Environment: real
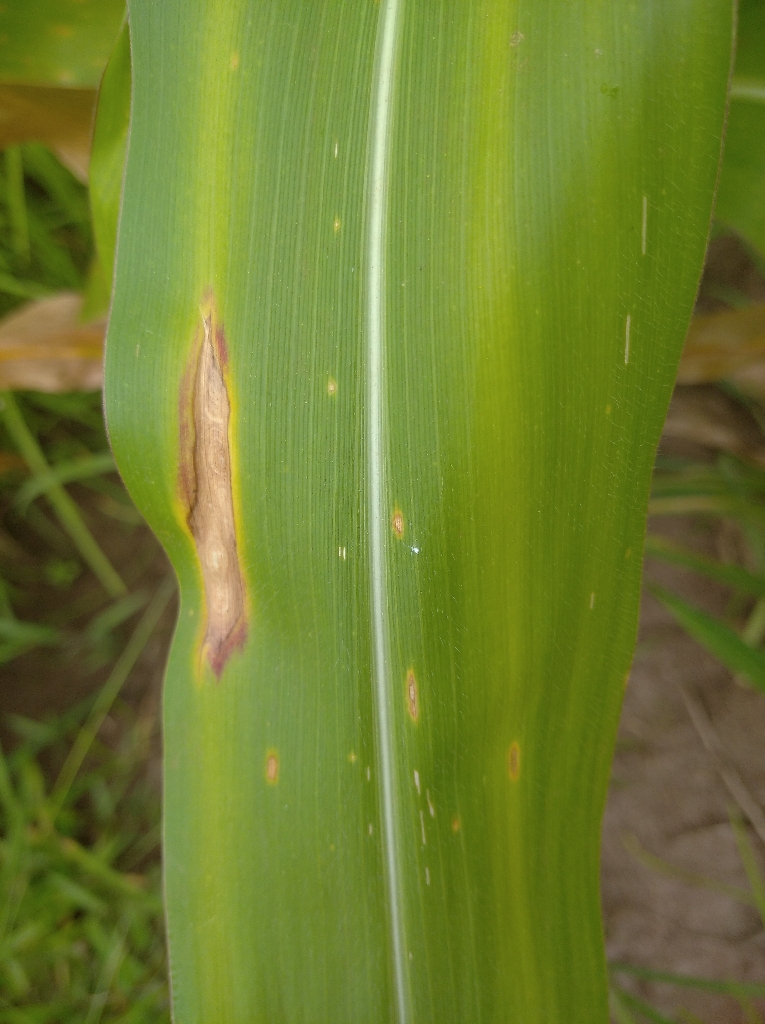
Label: northern_corn_leaf_blight